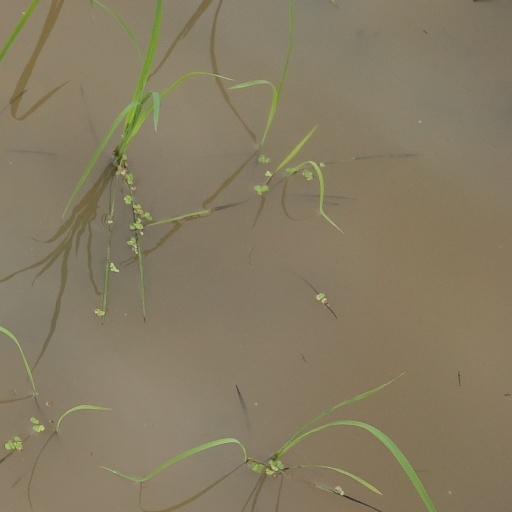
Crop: rice